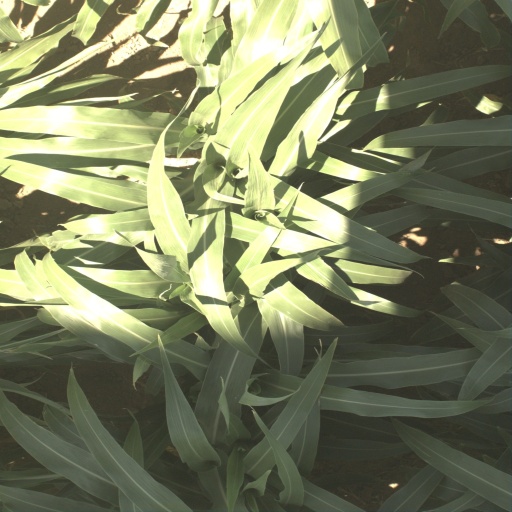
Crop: sorghum